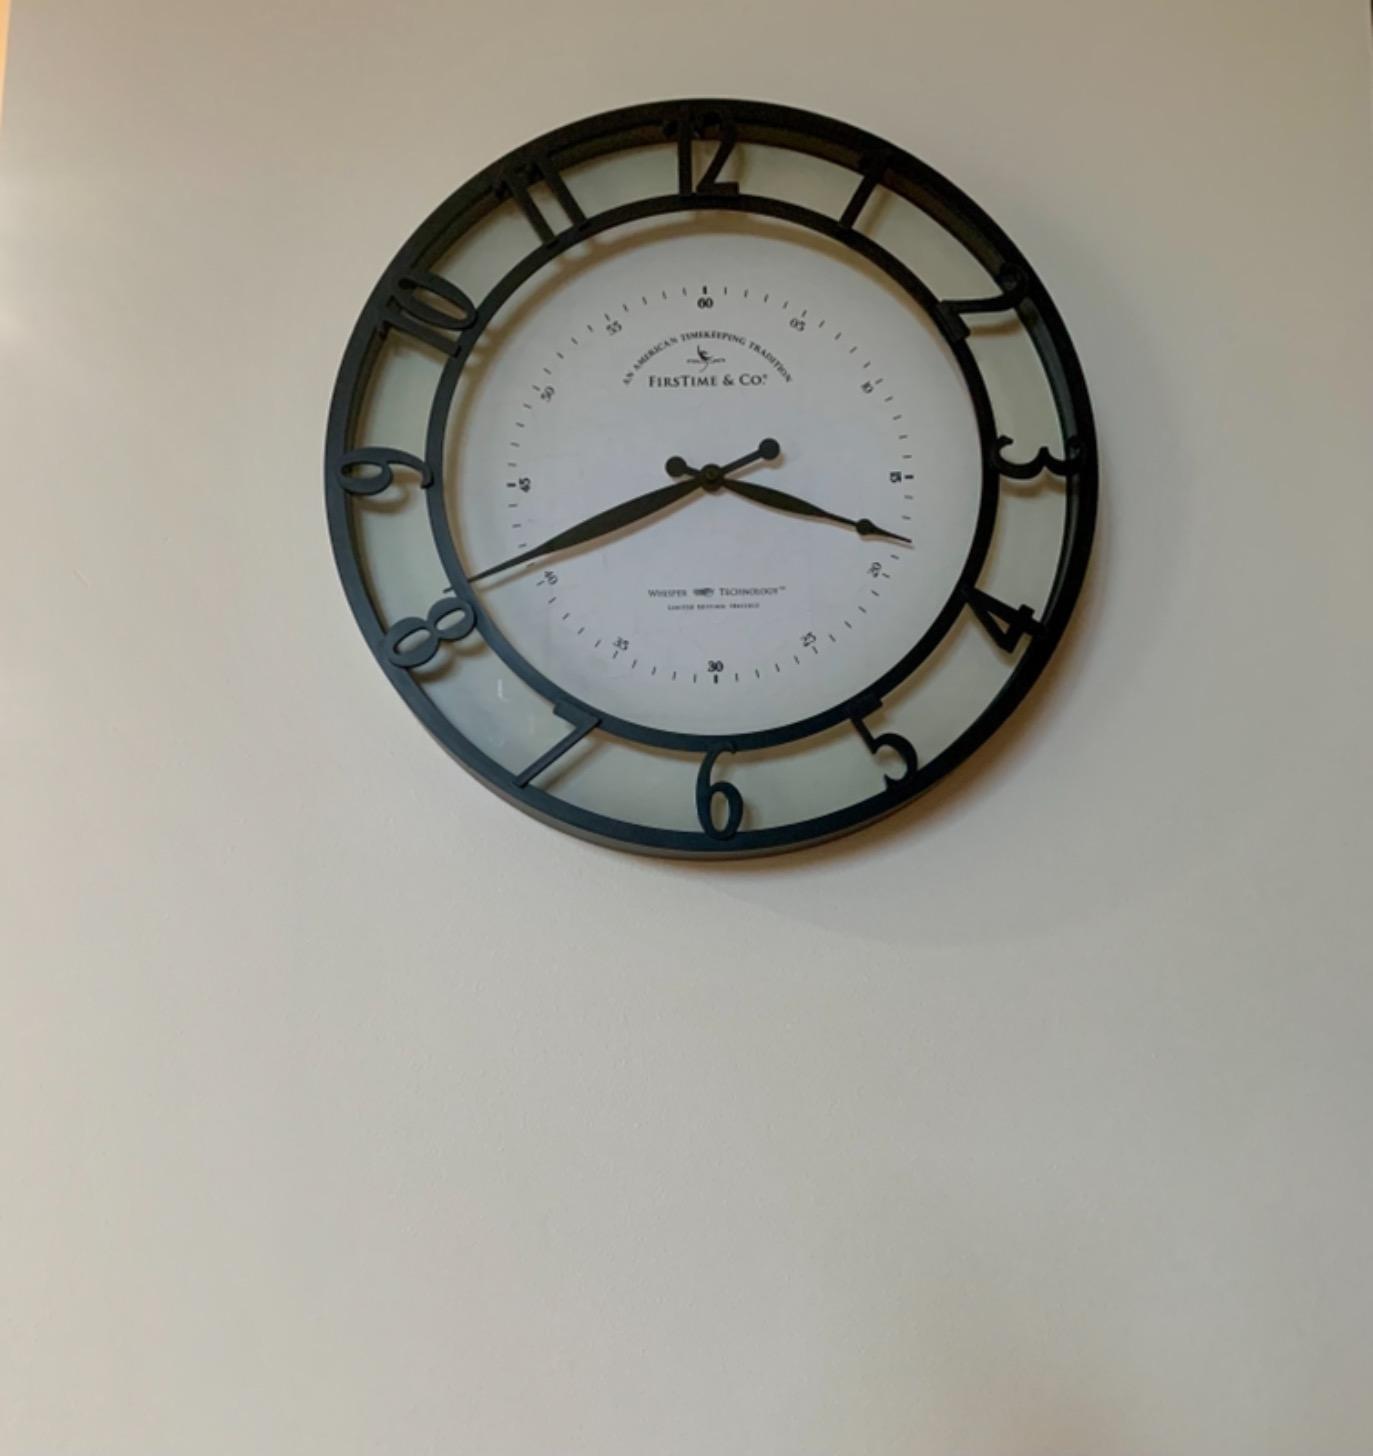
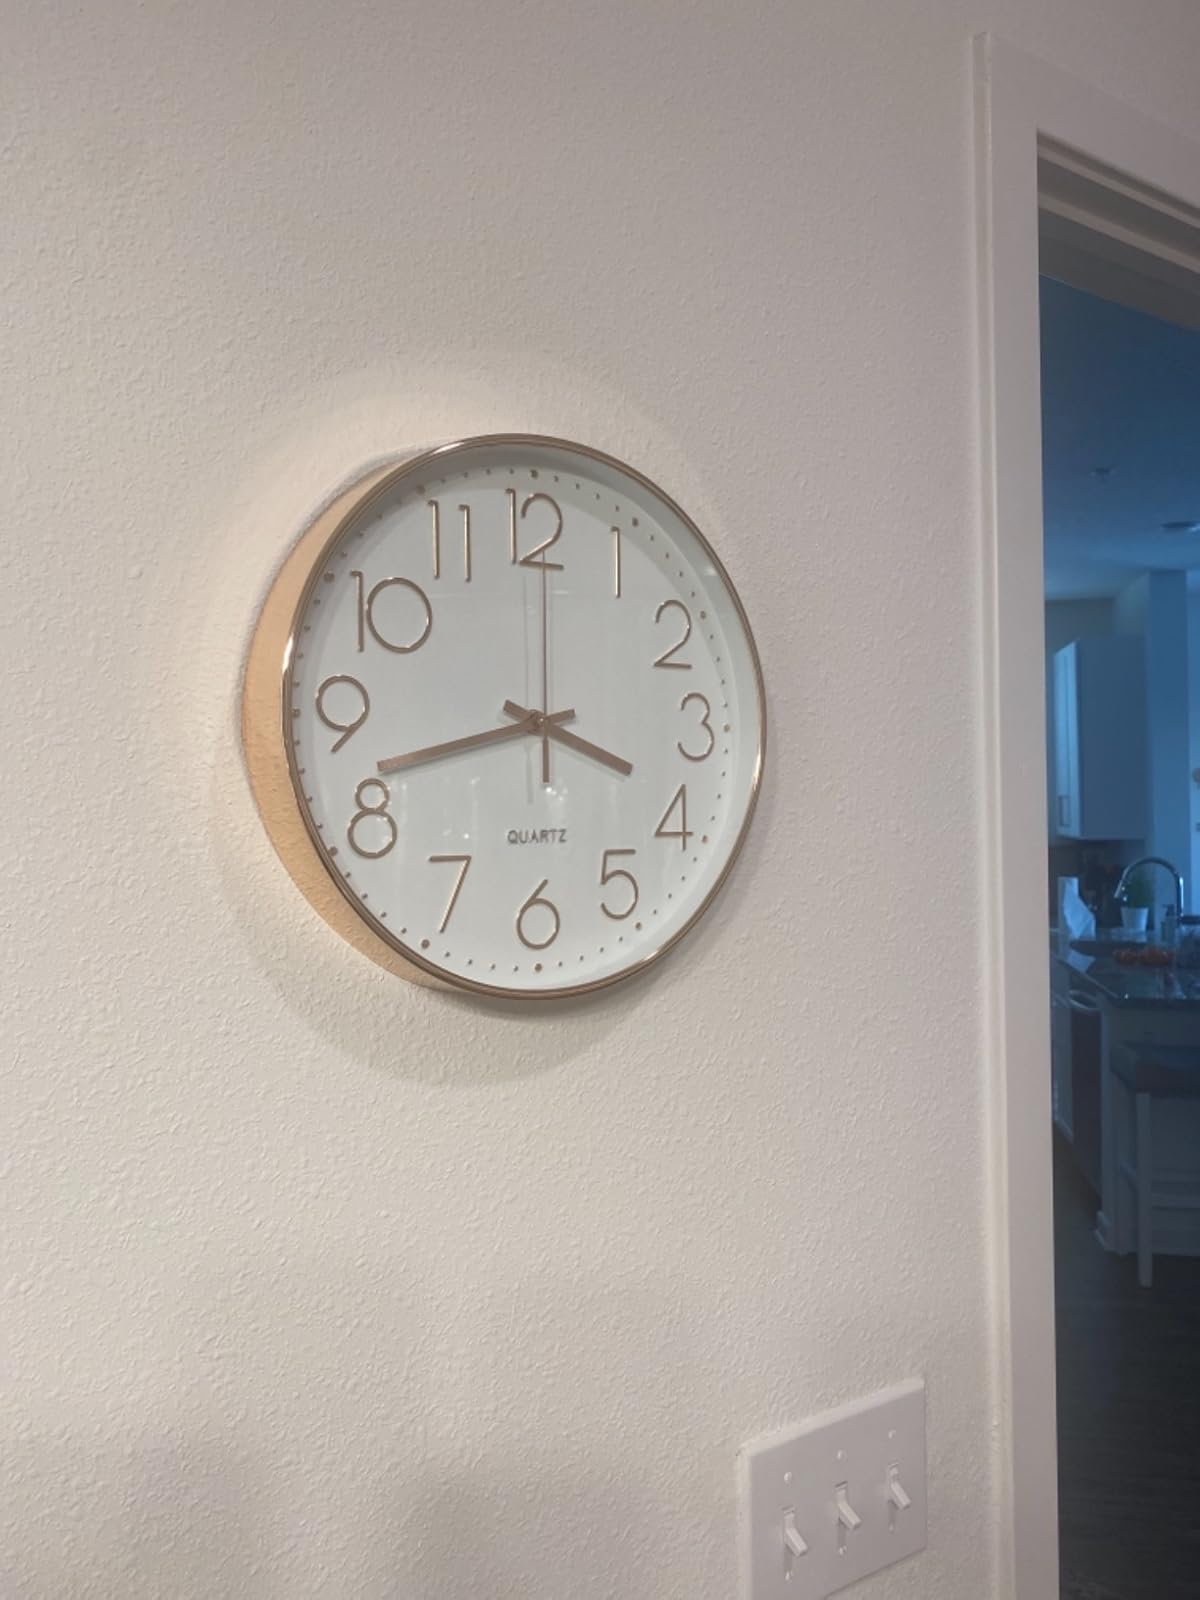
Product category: clock
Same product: no